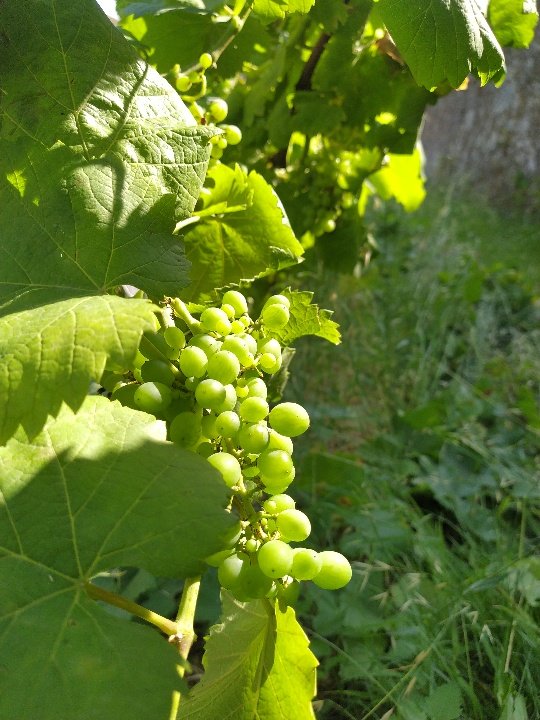
Berries visible: 42
Grape clusters: 1